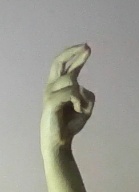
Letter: zay